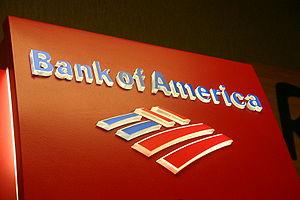
La fusillade de North Hollywood fait référence à un échange de coups de feu survenu entre deux braqueurs puissamment armés et protégés et des policiers et membres du SWAT du Los Angeles Police Department le 28 février 1997. Durant cette fusillade, 12 agents de police et 8 civils furent blessés par balle et les deux braqueurs tués.